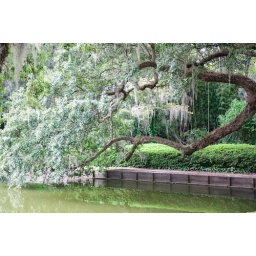
tree over the lake